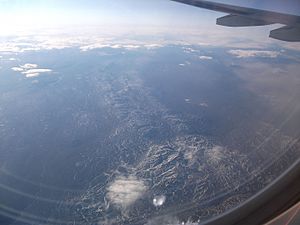
Pladetektonik / Typer af pladegrænser / Transforme pladegrænser
Spredningszonen mellem den nordamerikanske og den eurasiske kontinentalplade fotograferet ca. 10.000m over Island
Pladetektonik er en geologisk teori om, at Jordens ydre, faste del er opdelt i stive plader, som bevæger sig i forhold til hinanden, idet pladerne så at sige flyder afsted på den underliggende flydende asthenosfære.